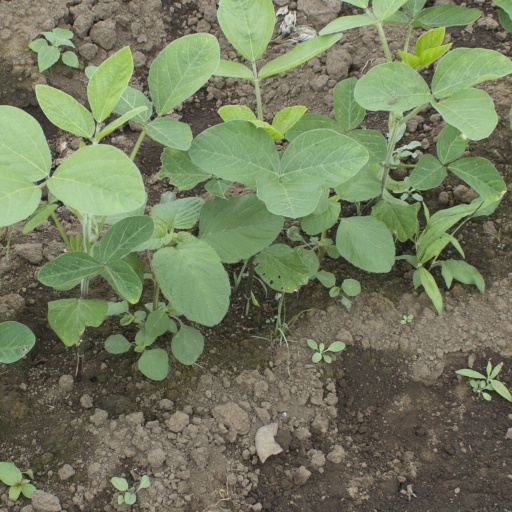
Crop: soybean